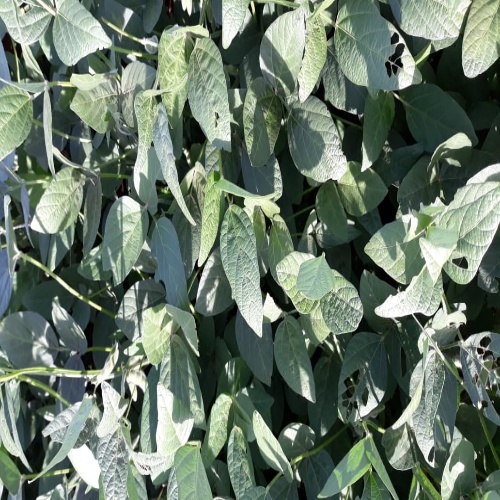
Label: Caterpillar